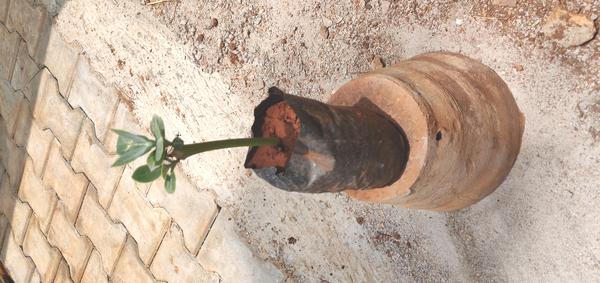
Plant: Ekka